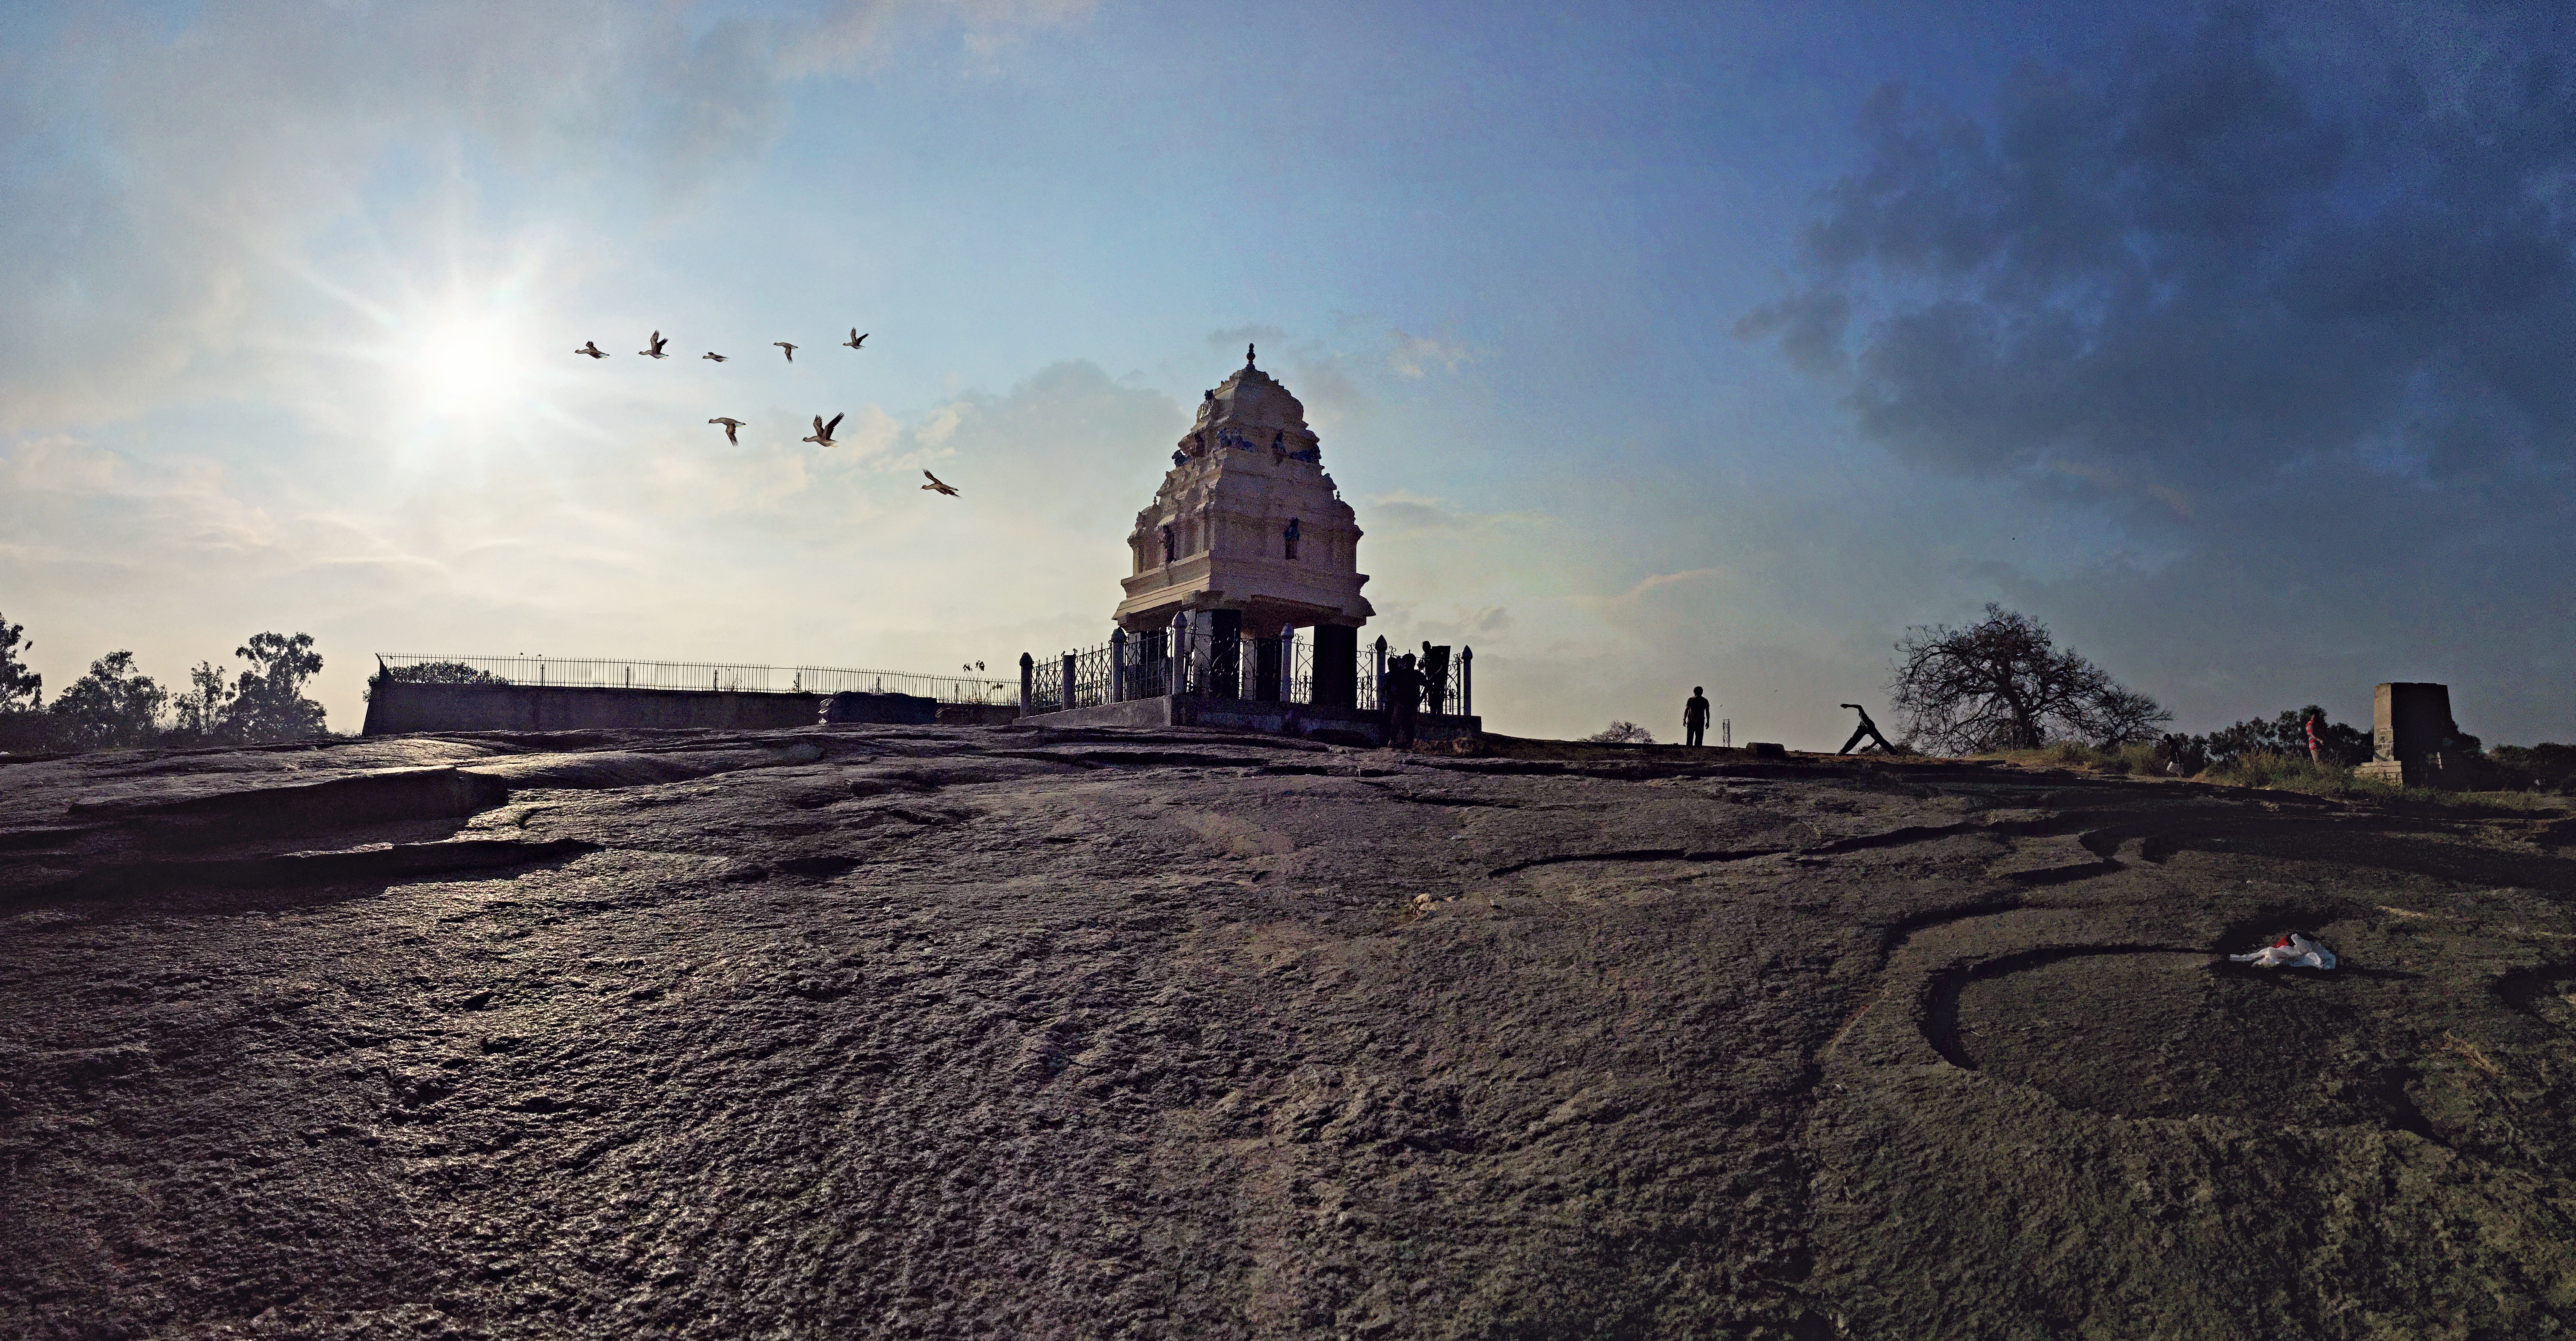
landscape, sea, coast, sand, horizon, cloud, sky, sunset, morning, panorama, dusk, evening, tower, castle, landmark, terrain, ruins, screenshot